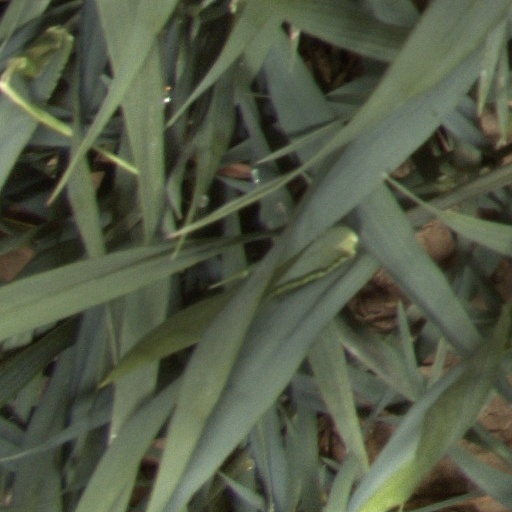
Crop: wheat